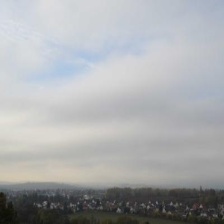
Cloud type: Stratus